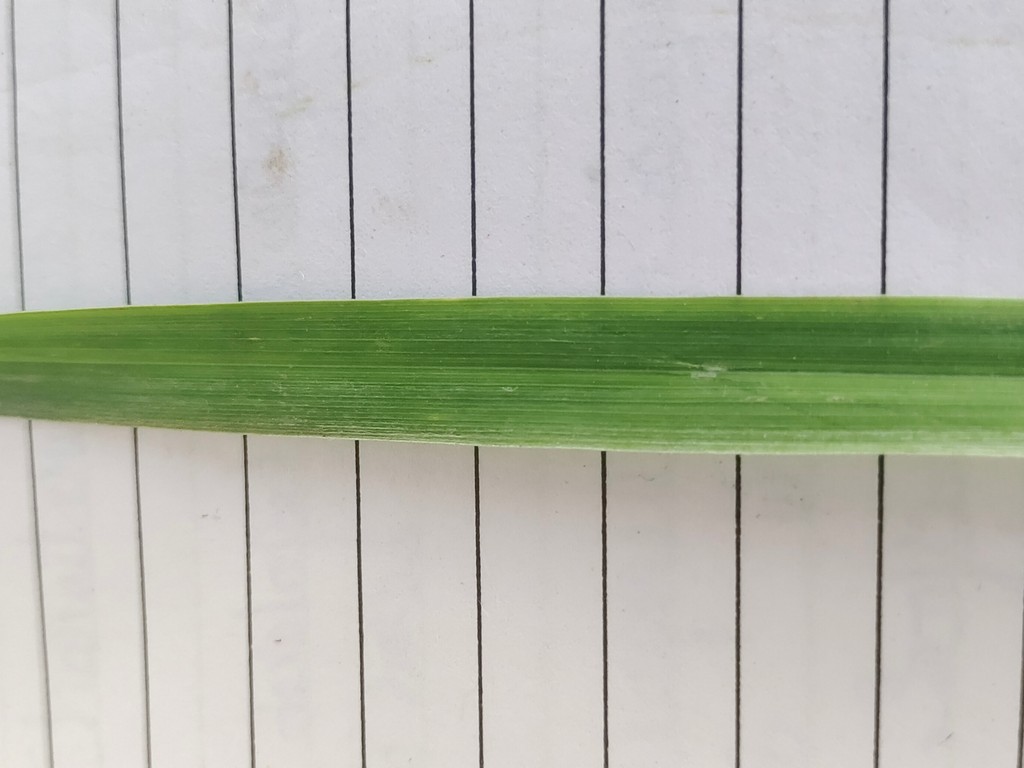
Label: Healthy